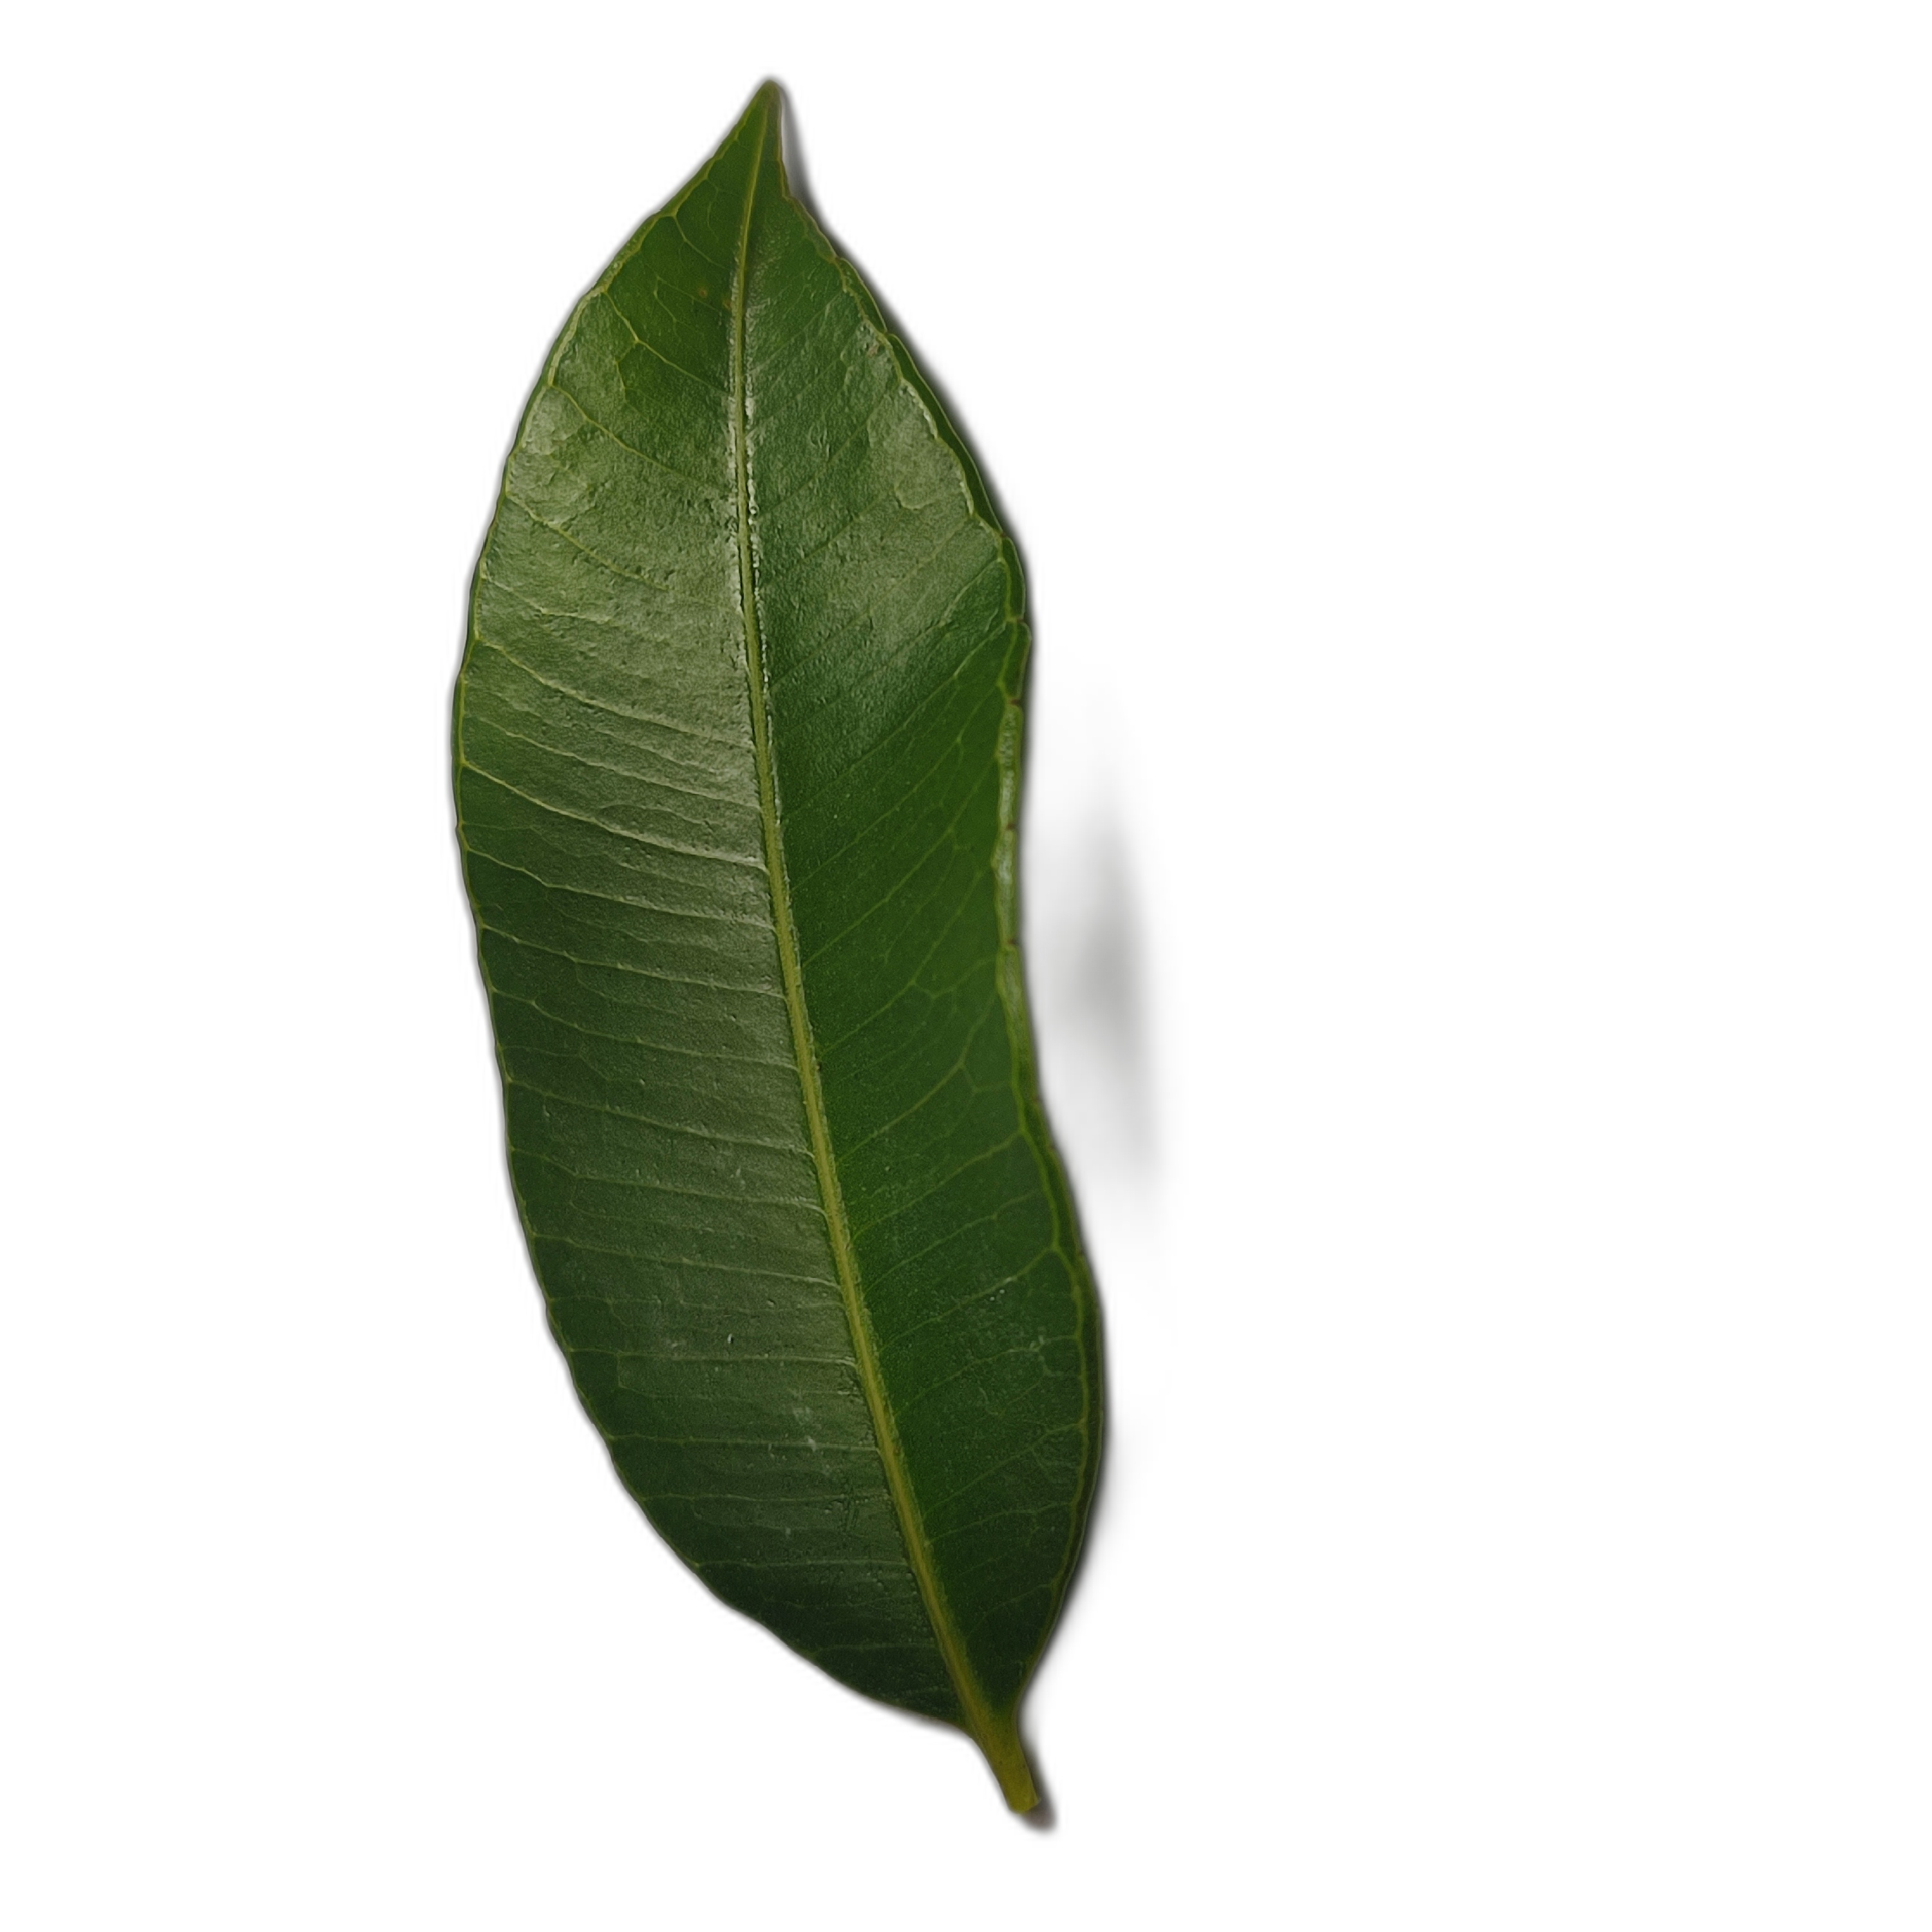
Label: healthy